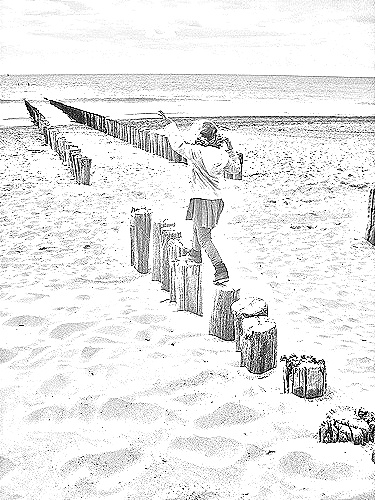
Portrait style: Sketch Portrait